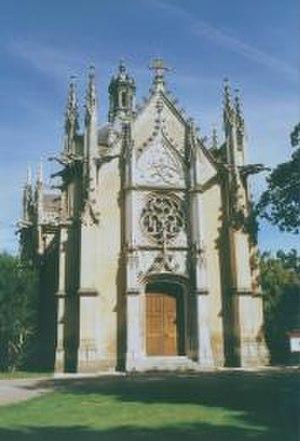
église de l'Abbaye Saint-Michel à Farnborough (sud de l'Angleterre)